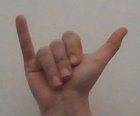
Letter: ya